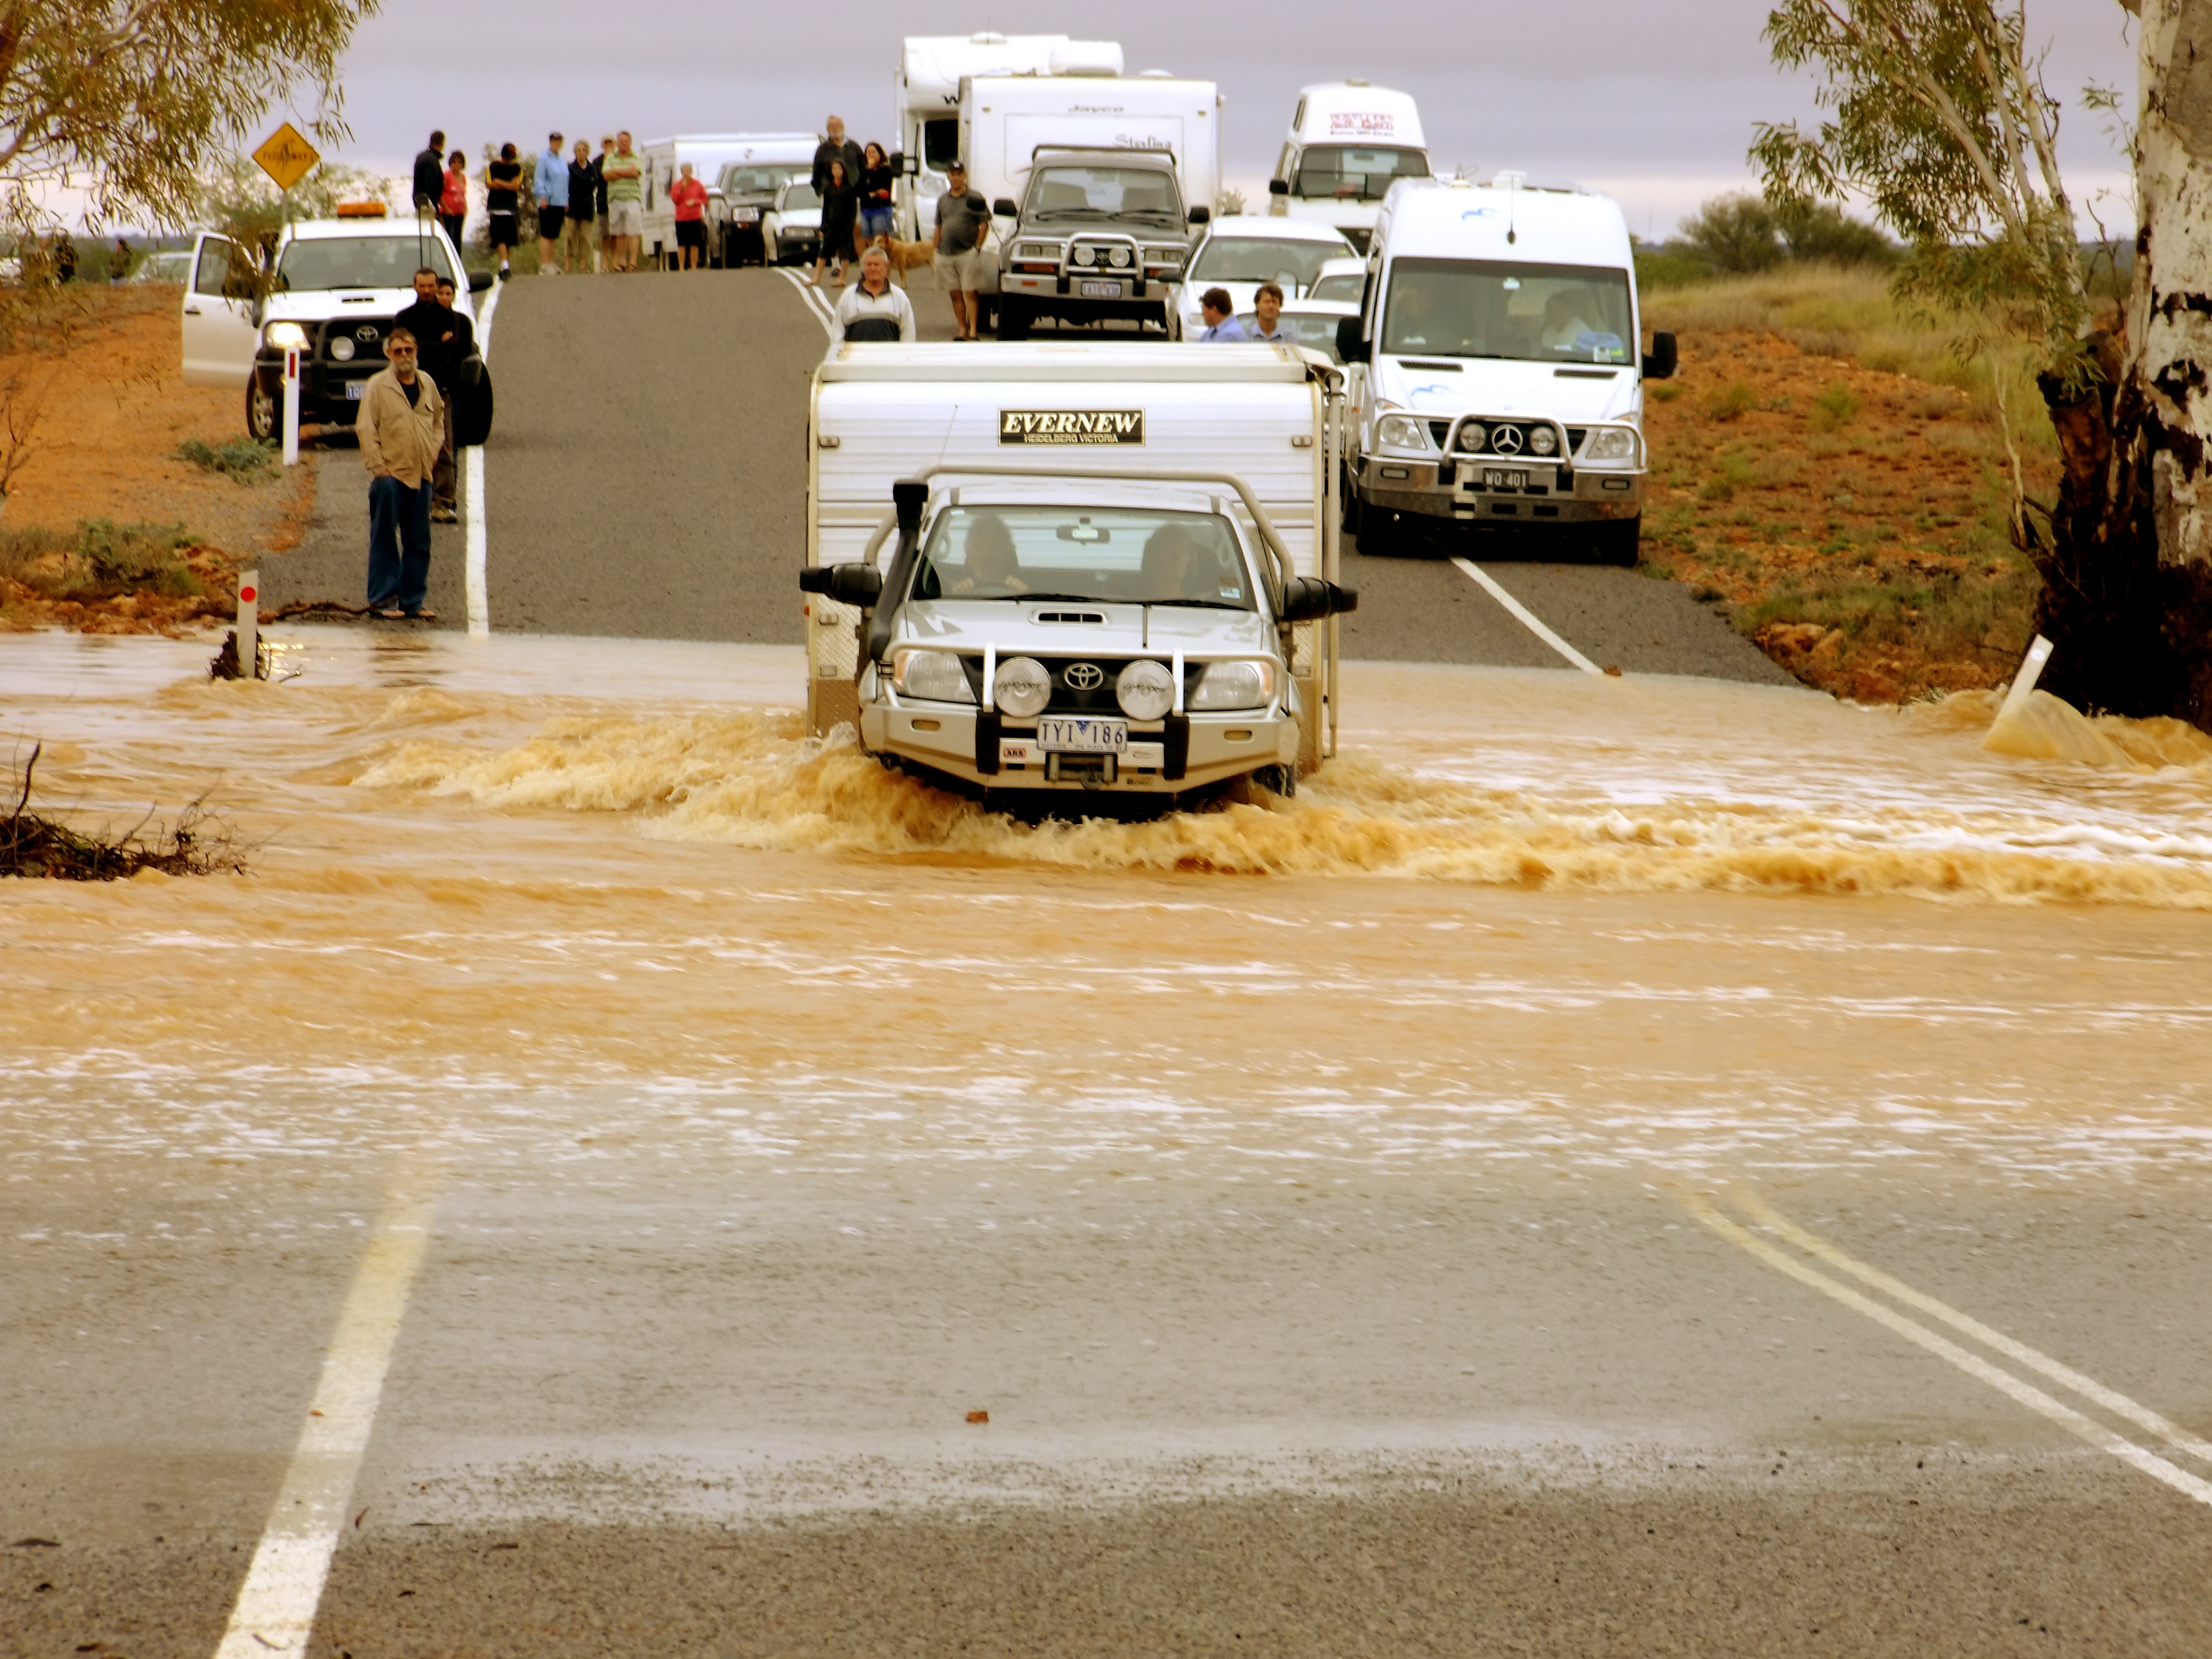
water, nature, creek, road, street, car, crossing, wet, driving, urban, river, asphalt, transport, vehicle, flowing, flood, natural, weather, dirty, australia, moving, flooding, outback, caravan, muddy, road surface, residential area, brown mud, flood way